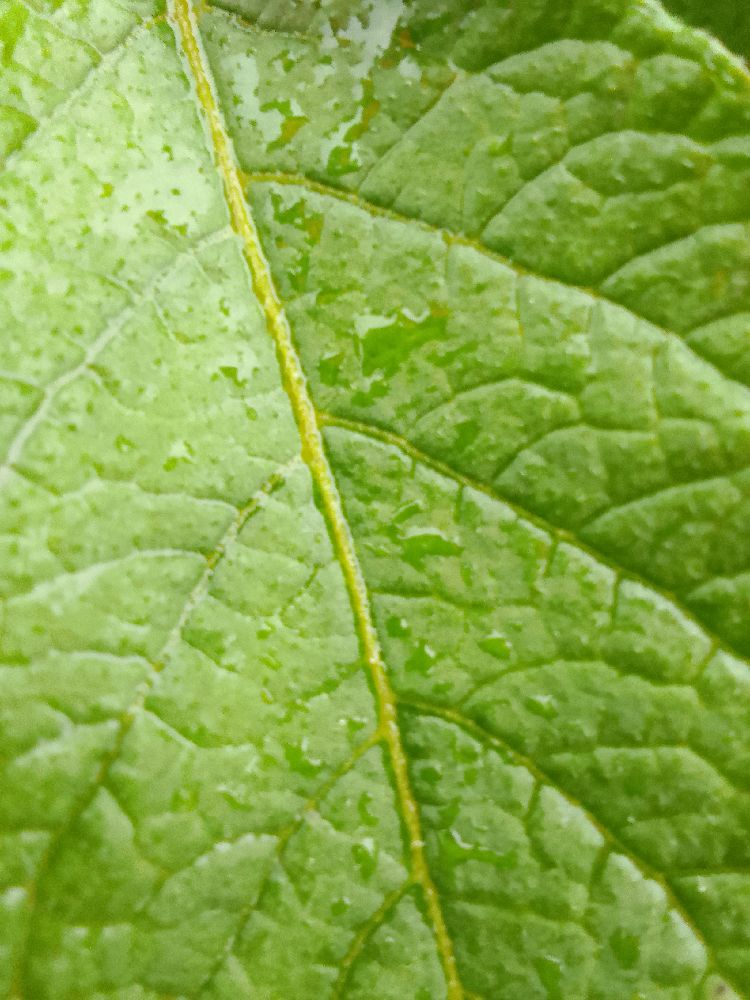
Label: Healthy